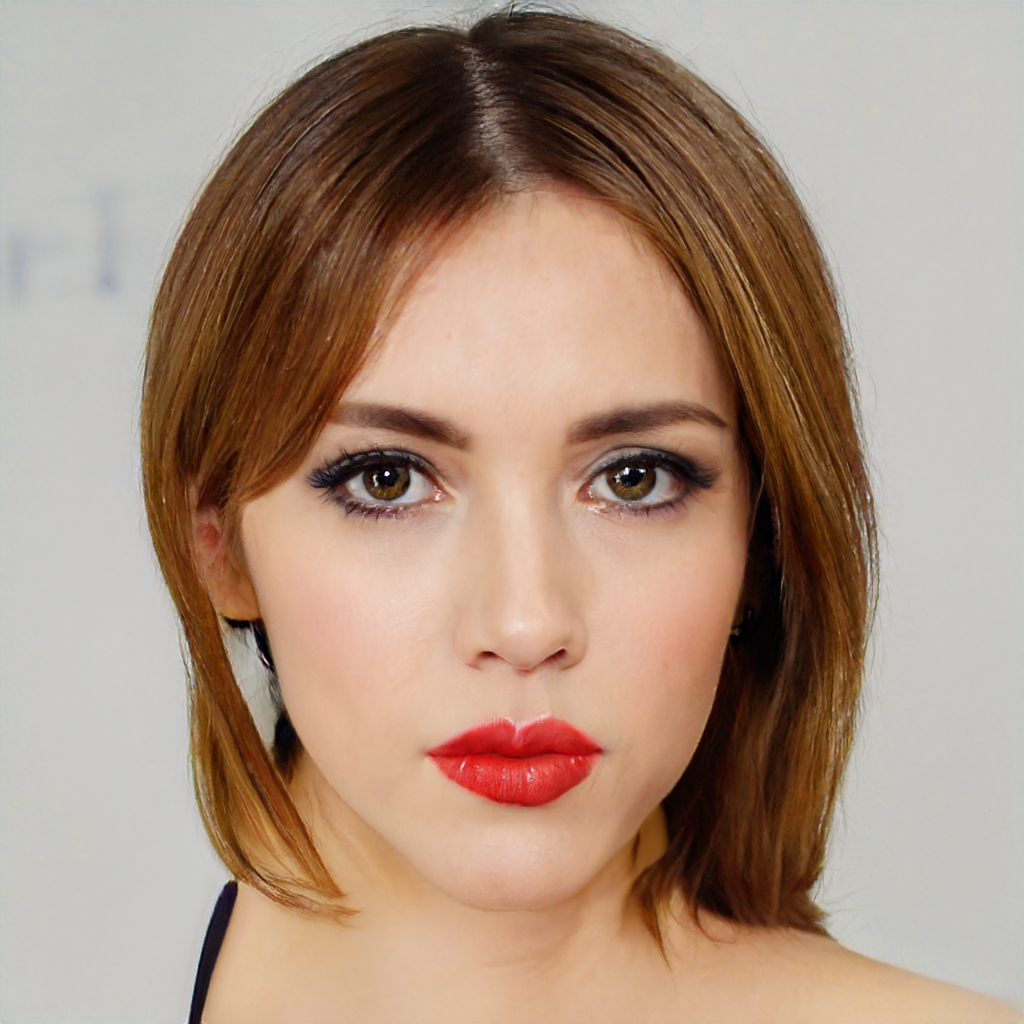
Gender: Female